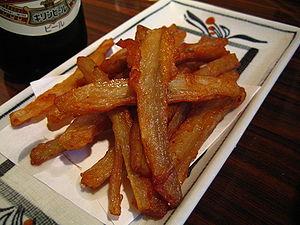
Le karaage, ou kara-age, est une technique de cuisine japonaise dans laquelle des ingrédients variés — la plupart du temps de la viande ou du poisson — sont frits dans un bain d'huile.